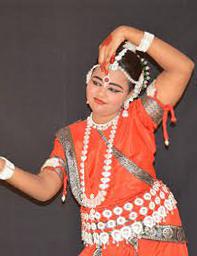
Dance form: odissi